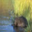
Label: beaver